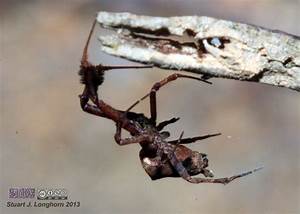
Label: ragno